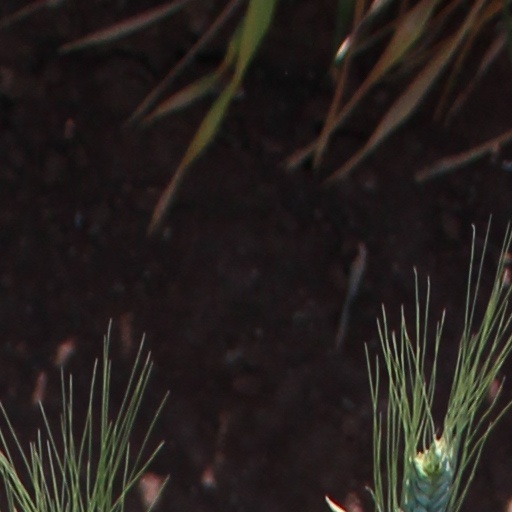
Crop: wheat